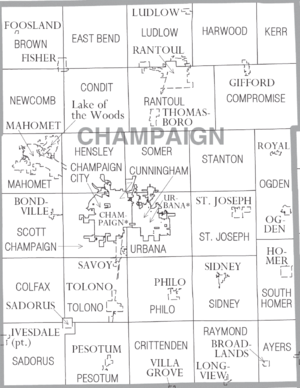
Le comté de Champaign est un comté de l'État américain de l'Illinois. En recensement de 2010, sa population était de 201 081 habitants. Le siège du comté est à Urbana, à proximité de la ville de Champaign avec laquelle elle forme l'aire métropolitaine de Champaign-Urbana.